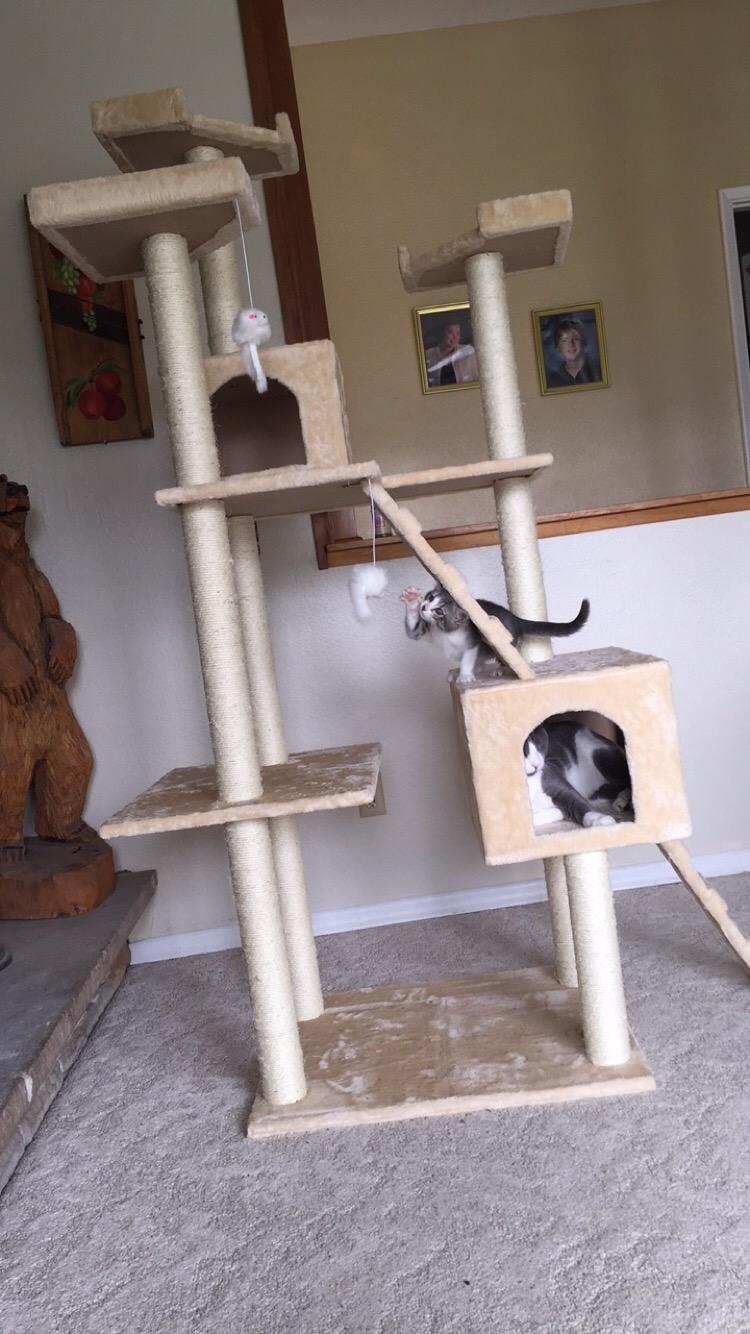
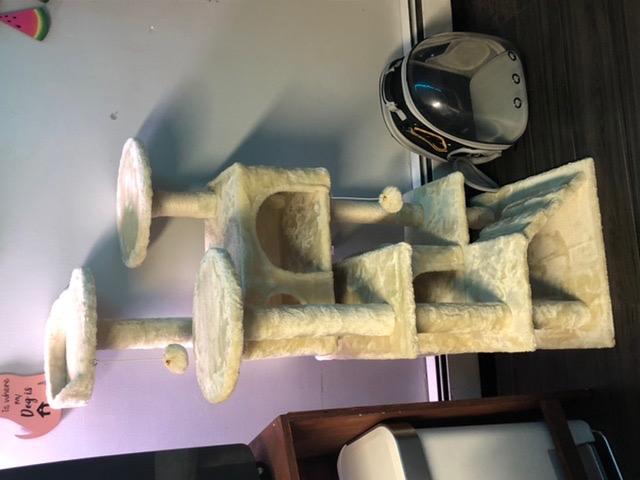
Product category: items_cat tree
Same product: no